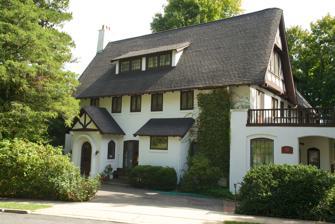
Building: J. M. Chapman House
Country: United States of America
Year built: 1907
Historic house in New Jersey, United States United States historic place J. M. Chapman House U.S. National Register of Historic Places New Jersey Register of Historic Places Show map of Essex County, New Jersey Show map of New Jersey Show map of the United States Location 10 Rockledge Road, Montclair, New Jersey Coordinates 40°49′22″N 74°13′38″W / 40.82278°N 74.22722°W / 40.82278; -74.22722 Built 1907 ( 1907 ) Architect A.F. Norris Architectural style Tudor Revival , Elizabethan Cottage MPS Montclair MRA NRHP reference No. 86002975 NJRHP No. 1111 Significant dates Added to NRHP July 1, 1988 Designated NJRHP September 29, 1986 The J. M. Chapman House is located at 10 Rockledge Road in Montclair , Essex County, New Jersey , United States. It was designed by architect A.F. Norris and was built in 1907. It has also been known as Perez House .  It was added to the National Register of Historic Places on July 1, 1988, for its significance in architecture. It was listed in the Selection of Montclair's Published Houses section of the Historic Resources of Montclair Multiple Property Submission (MPS). The house was featured in American Homes & Gardens January 1906 edition. The home was designed after a cover of the magazine published a rendering of a stately English country home. People wrote the magazine asking for the floor plans, but none existed.  Mr. J. M. Chapman commissioned A.F. Norris , Architect.  Completed in 1907, it was featured in the June 1908 edition of American Homes and Gardens. See also National Register of Historic Places listings in Essex County, New Jersey References